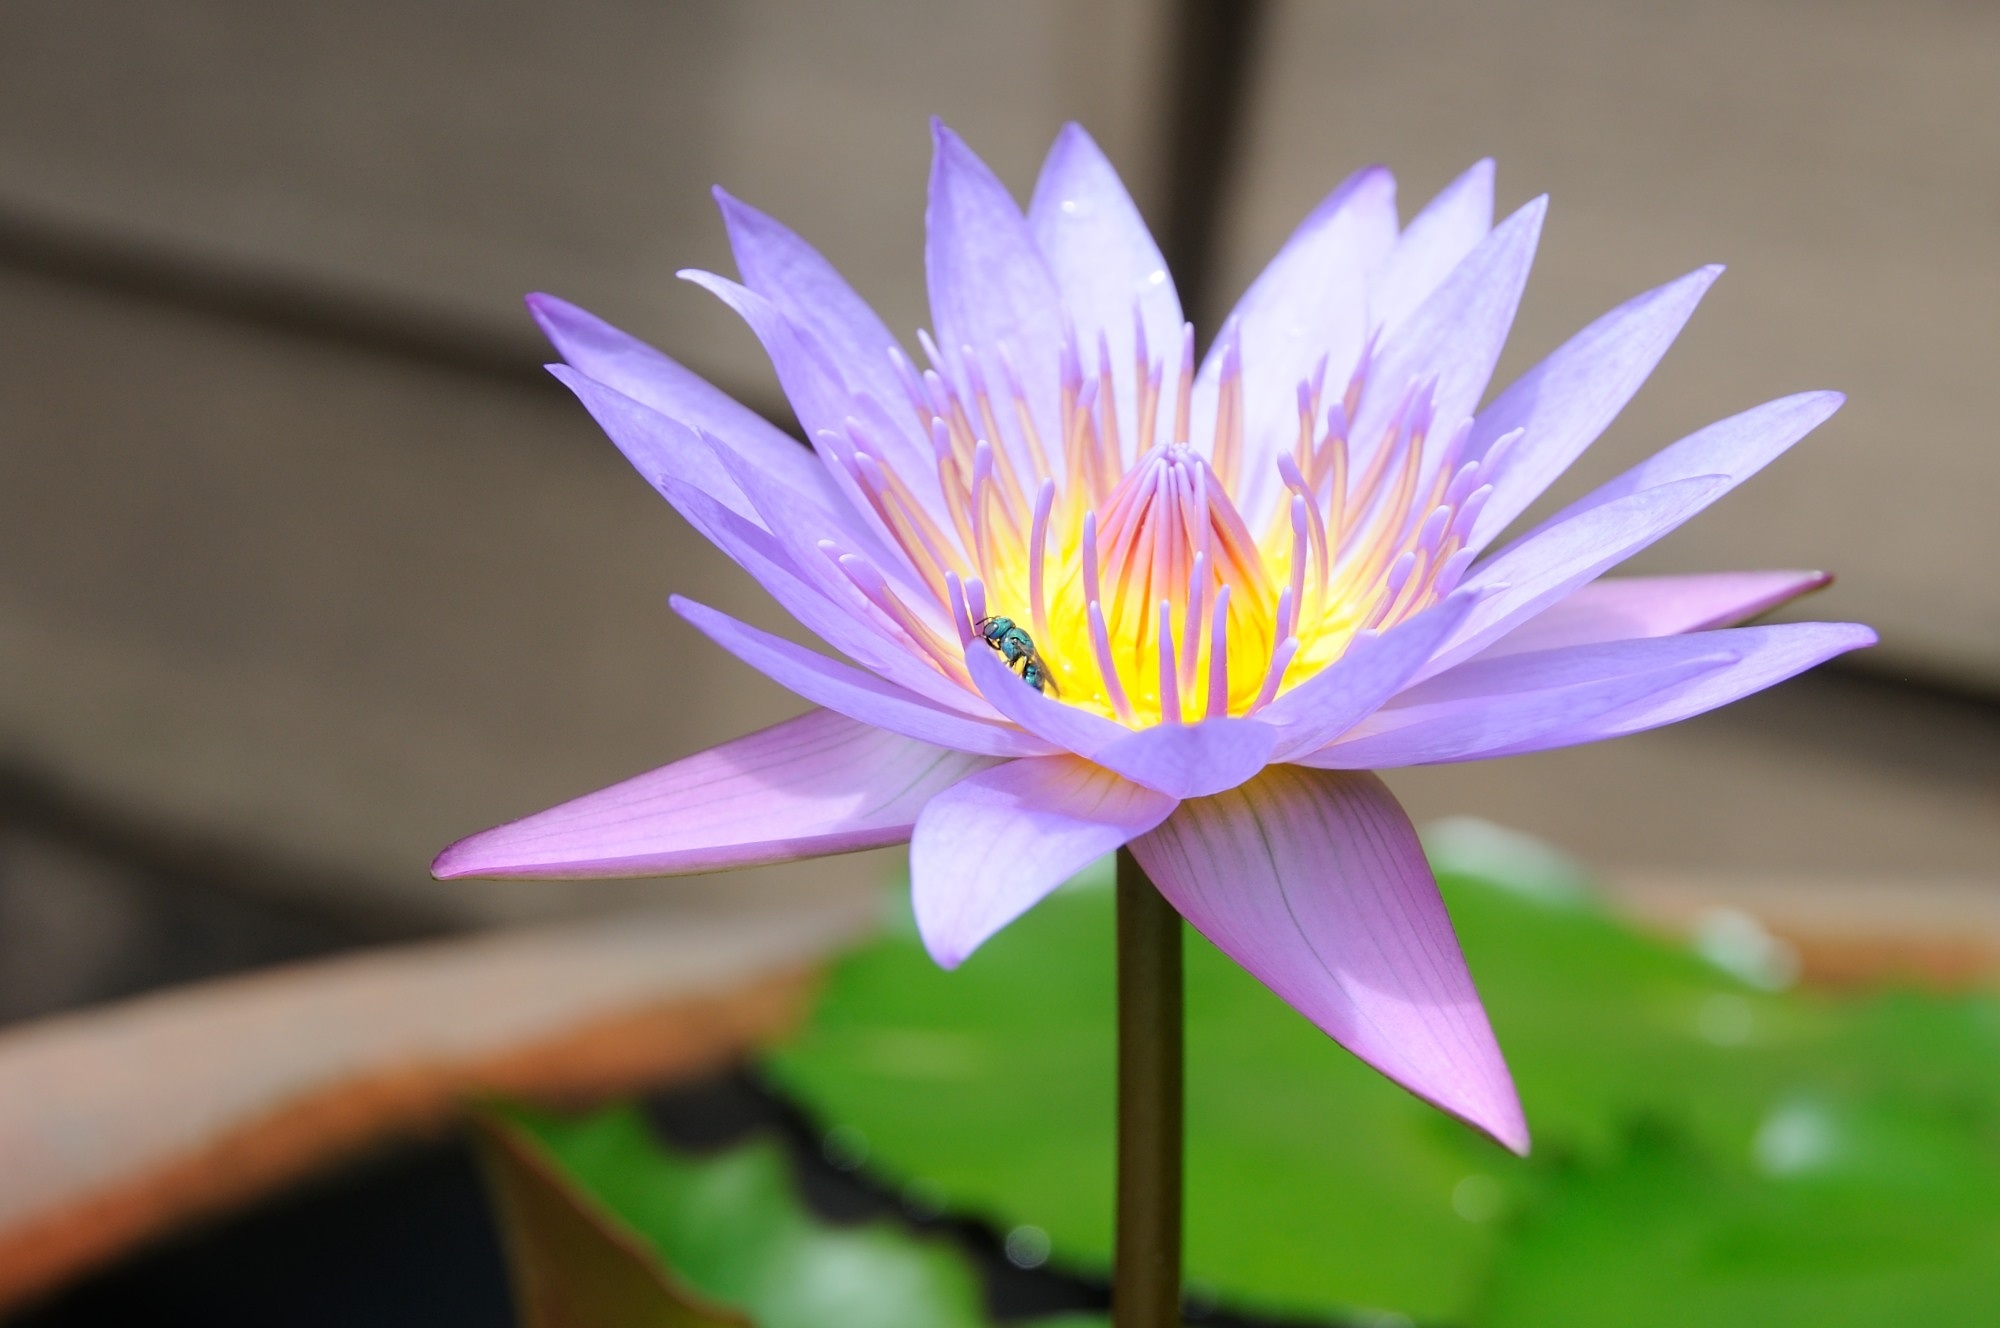
blossom, plant, flower, petal, pond, botany, sacred lotus, aquatic plant, flora, wildflower, close up, lotus, macro photography, water plant, flowering plant, small insects, plant stem, land plant, lotus family, proteales